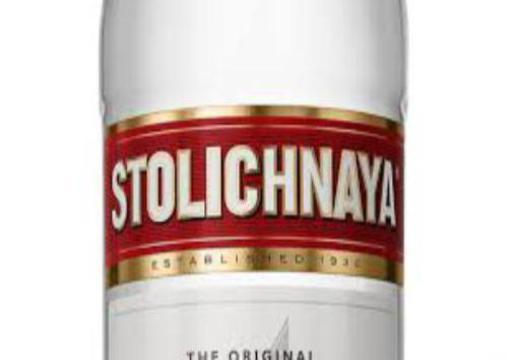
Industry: Food